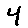
Label: 4